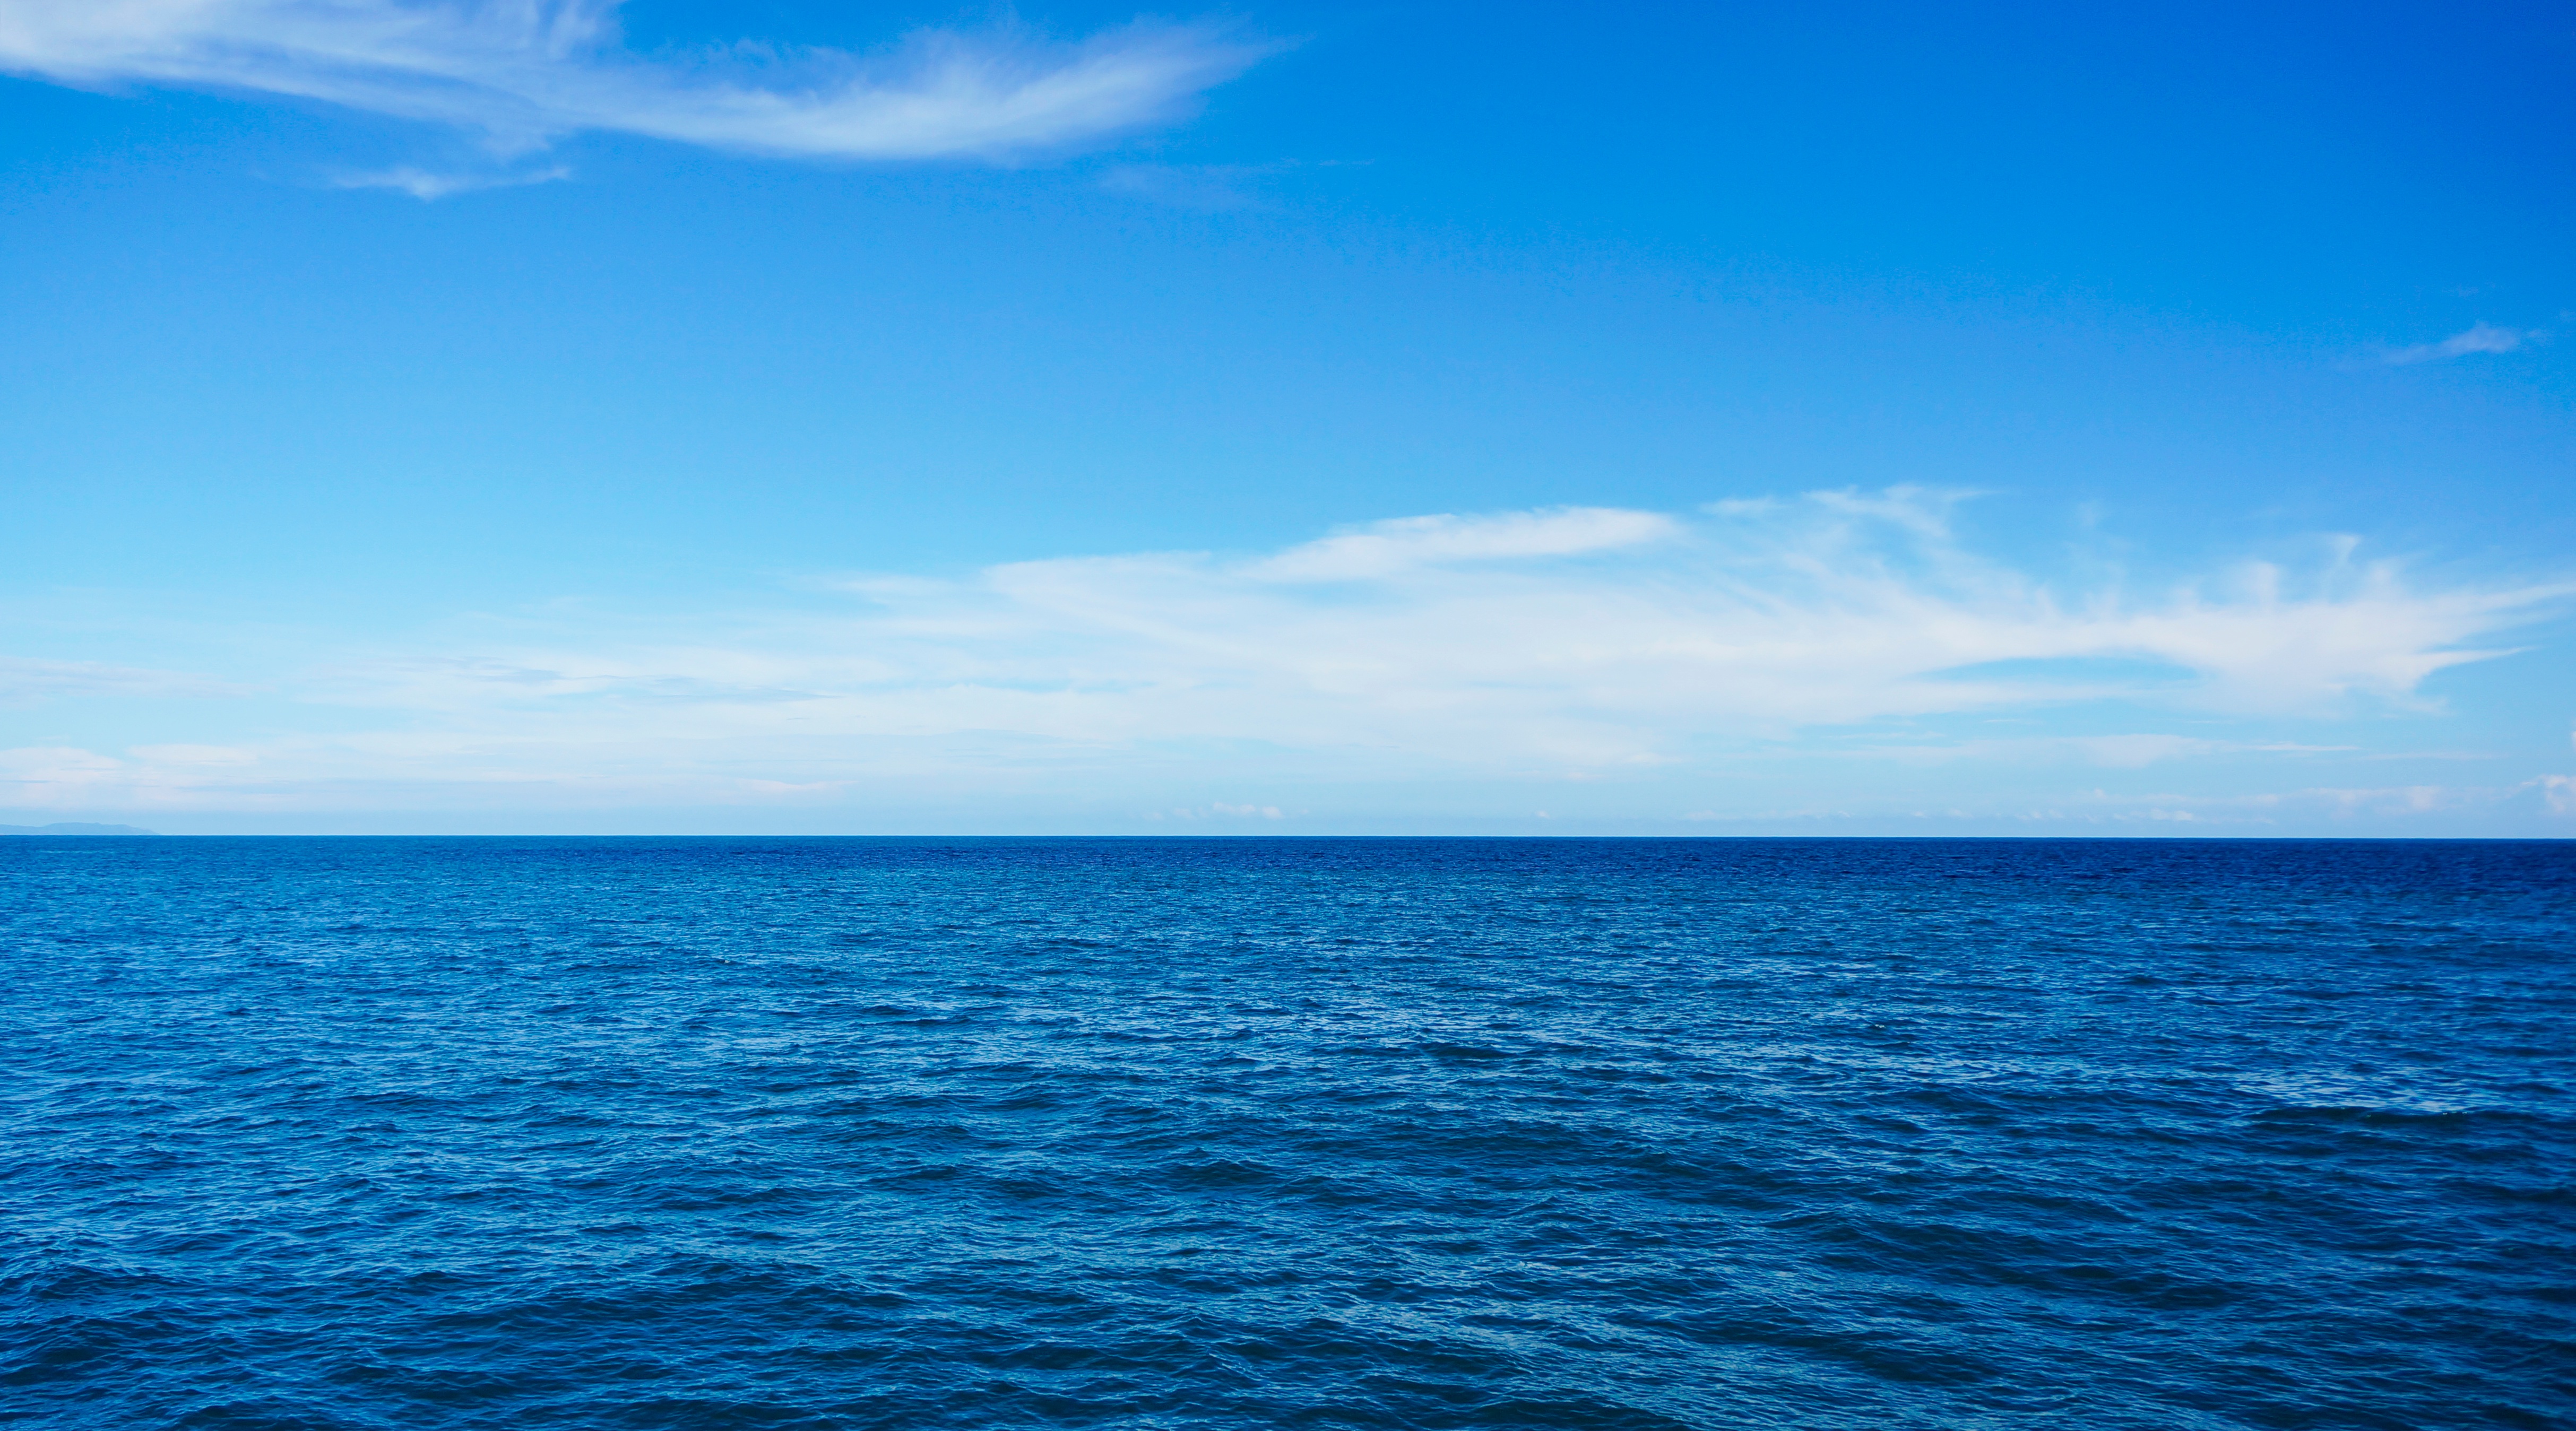
sea, coast, ocean, horizon, cloud, sky, sunlight, shore, wave, dusk, bay, body of water, cape, wind wave